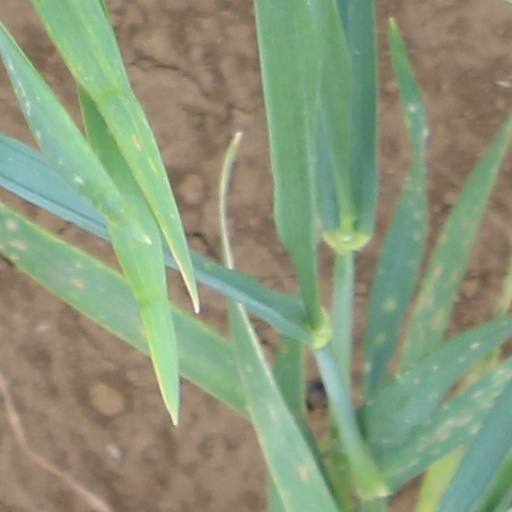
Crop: wheat